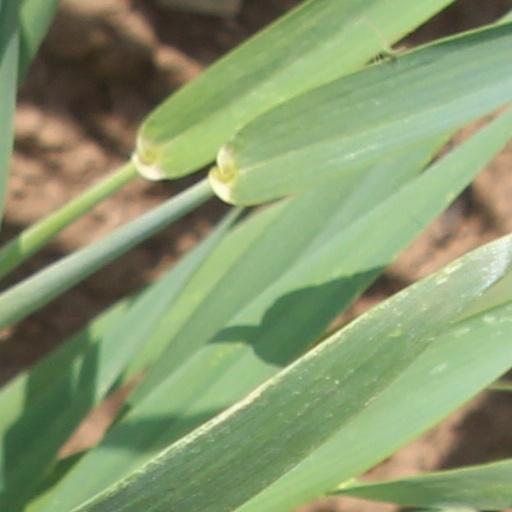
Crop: wheat